Low Ki

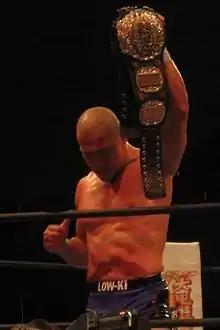
Low Ki holding the IWGP Junior Heavyweight Championship belt in June 2012.

Low Ki made his debut for Pro Wrestling Guerrilla (PWG) on April 7, 2007, defeating Davey Richards at "All Star Weekend V – Night One". On January 5, 2008, Low Ki won the PWG World Championship after defeating Bryan Danielson in an unannounced match. He had one successful title defense against El Generico, before a knee injury forced him to forfeit the championship just a month later.